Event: Nepal Earthquake
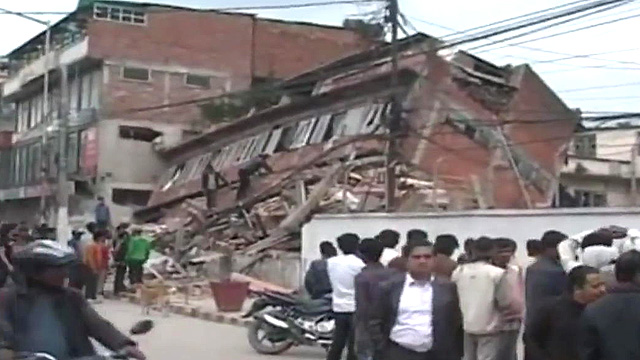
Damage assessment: damage